Golconda diamonds

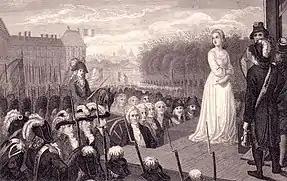
Queen Marie Antoinette of France being taken for execution, a steel engraving-1850

Being the world's most-famous, large, and valuable stones with interesting histories, Golconda diamonds attract envy and fascination, for which many controversies, robberies, and scandals have occurred. The Affair of the Diamond Necklace (1784–1786) was about a 2,800-carat necklace containing 647 gems. The incident brought ignominy to Queen Marie Antoinette and later instigated the French Revolution. In 1792, the French Crown Jewels were stolen from the "Garde Meuble" (Royal Treasury); although most of the jewels were traced, the thieves sold the Sancy and Regent Diamonds, and the Royal French Blue Diamond was cut and renamed the Hope Diamond. The thief returned the Mazarin Diamond in exchange for a pardon and the diamond was restored to the French crown. In 1811, Napoleon Bonaparte gifted his wife Marie Louise the Napoleon Diamond Necklace, which became a sensation during the Great Depression (1929) when Archduke Leopold of Austria was imprisoned on larceny charges connected with the necklace sale.